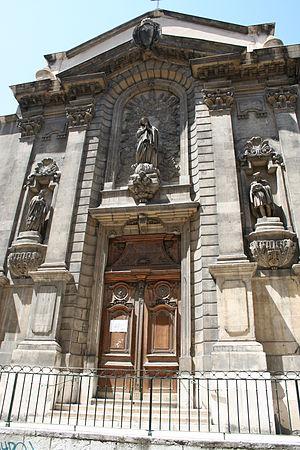
église Saint Théodore 3 rue des Dominicaines à Marseille.
L'église Saint-Théodore est une église paroissiale du XVIIᵉ siècle située à Marseille, en France. C'est le dernier élément subsistant de l'ancien couvent des Récollets. L'église est consacrée à saint Théodore, évêque de Marseille au VIe siècle.